Humidity (film)

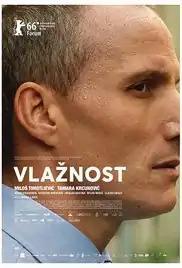
Film poster

Humidity is a 2016 Serbian drama film directed by Nikola Ljuca. It was named as one of five films that could be chosen as the Serbian submission for the Best Foreign Language Film at the 89th Academy Awards, but it was not selected.